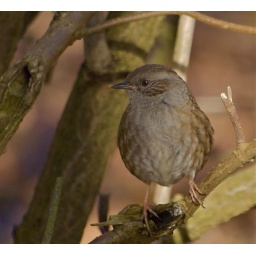
A little timid dunnock who stayed in the trees while the other birds all fed.